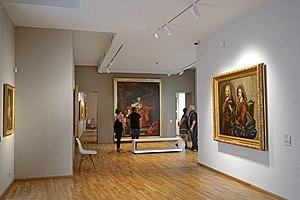
Le musée Hyacinthe-Rigaud est un musée situé à Perpignan.